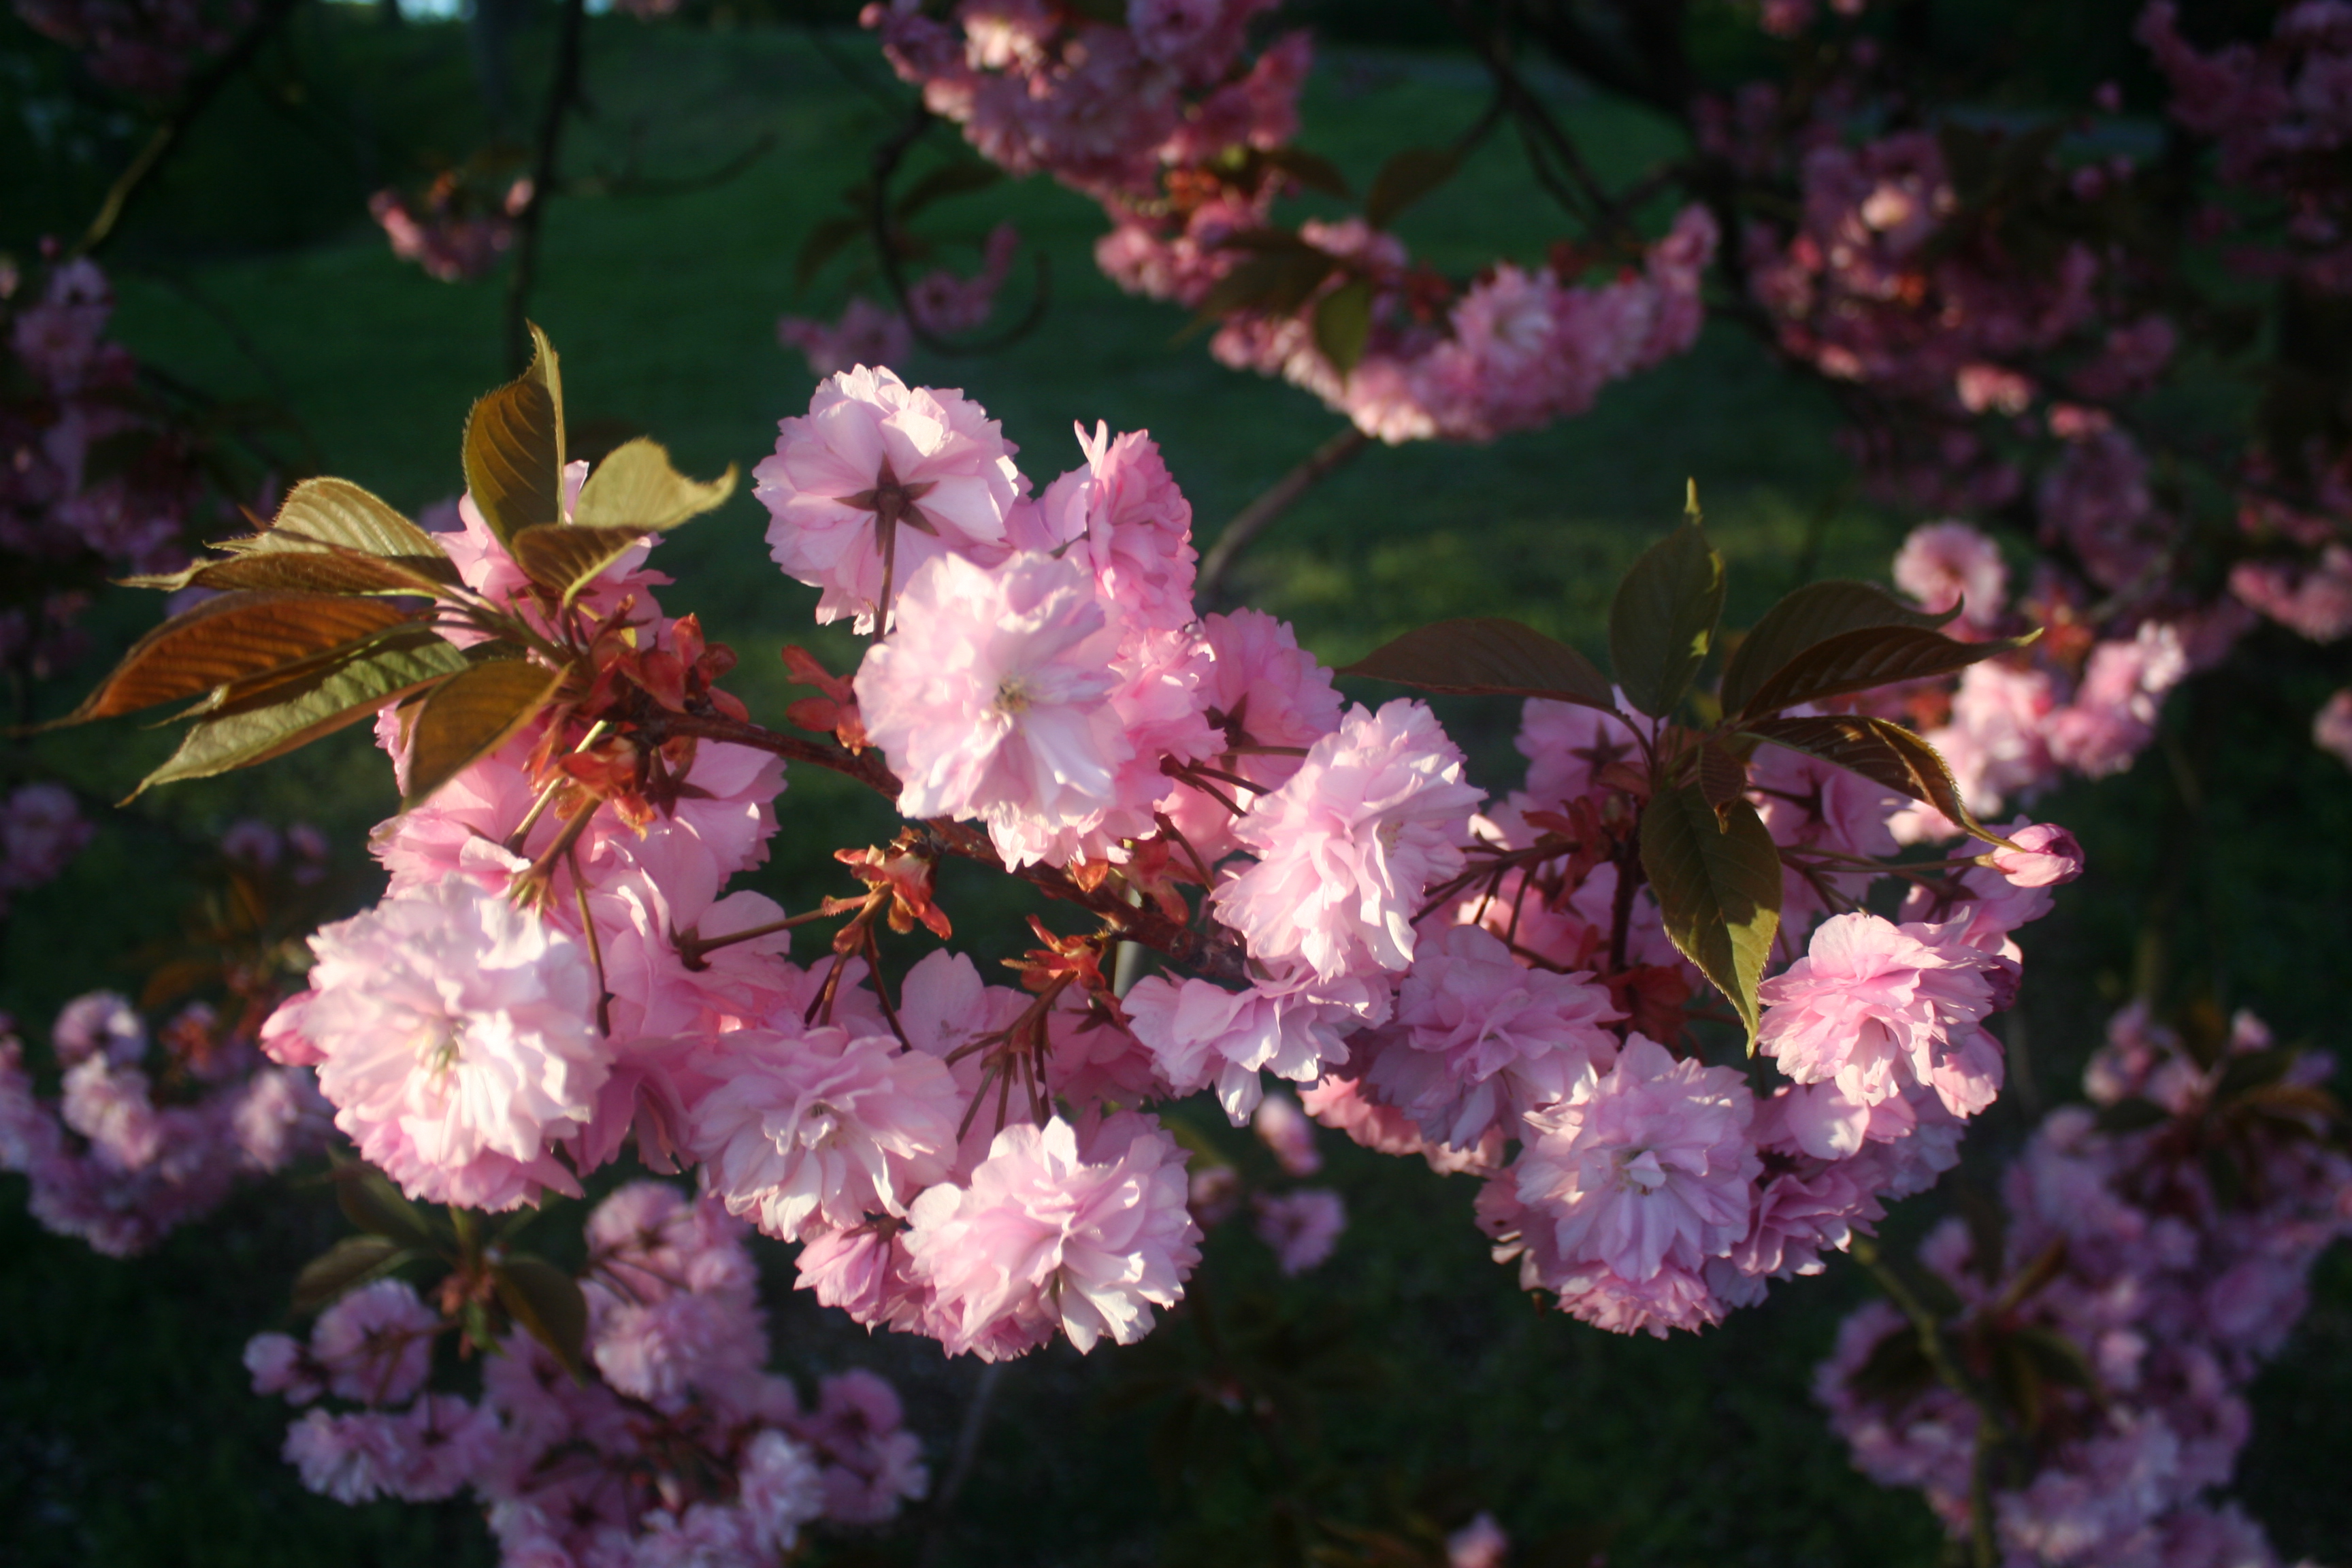
trees, flower, park, nature, spring, poland, flowering plant, pink, petal, lilac, plant, botany, blossom, tree, branch, loosestrife and pomegranate family, prunus, annual plant, wildflower, perennial plant